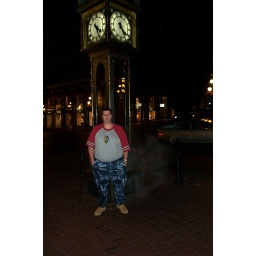
RamZ standing in front of steam clock in Gastown, Vancouver, BC.